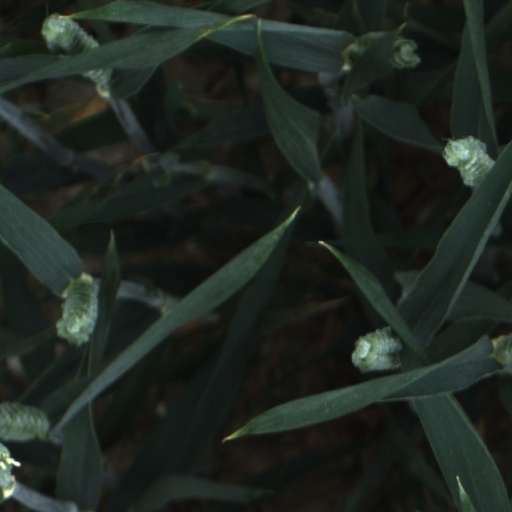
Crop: wheat